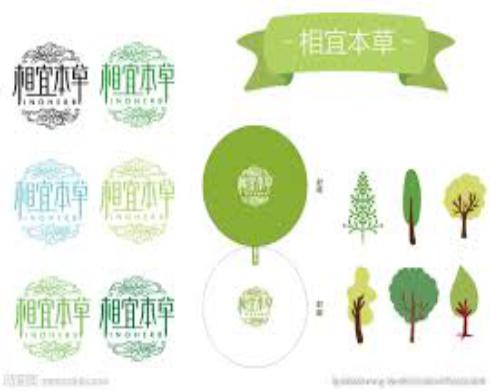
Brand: INOHERB-2
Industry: Necessities